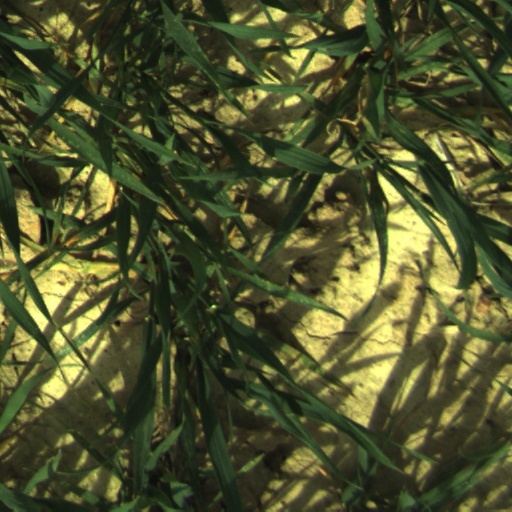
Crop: wheat